Question: Please indicate a possible affordance area of the hold_book that can be used for holding
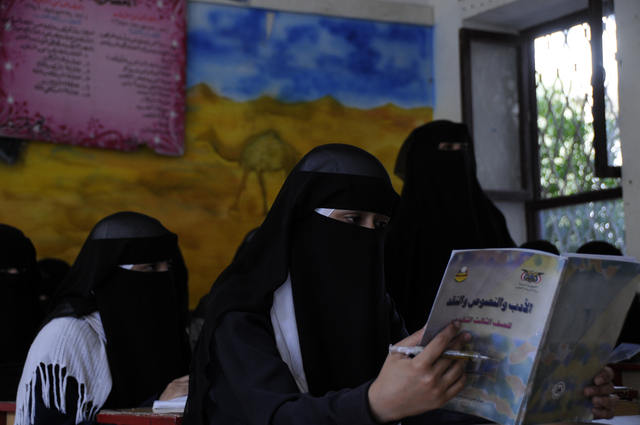
Answer: [401.144, 233.648, 635.187, 422.584]